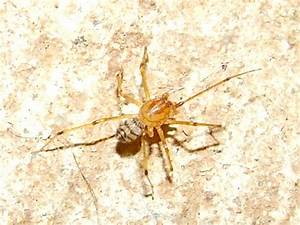
Label: spider